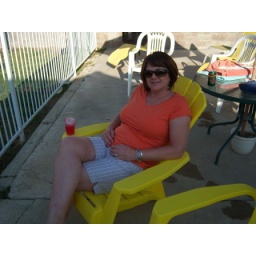
Claudia in new yellow chair